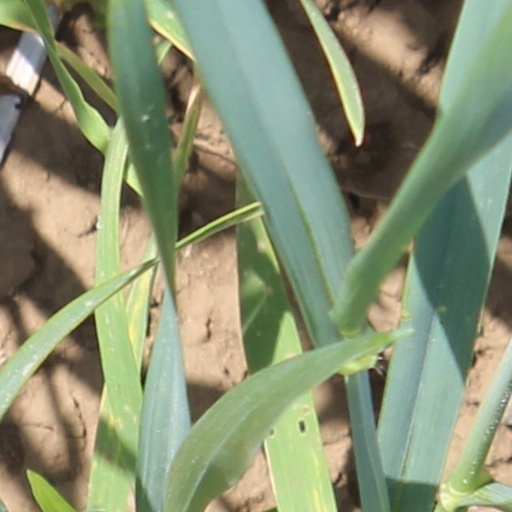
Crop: wheat